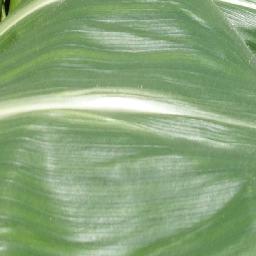
Label: Corn___healthy